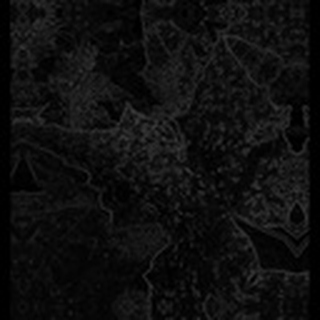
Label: cotton_powdery_mildew